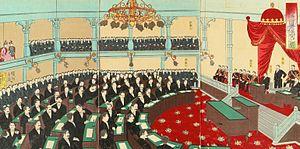
Nakayama Tadayasu, 17 décembre 1809 – 12 juin 1888, est un courtisan et membre de la noblesse japonaise de la toute fin de l'époque d'Edo puis kazoku de l'Empire du Japon postérieur à 1867. Il est le père de Nakayama Yoshiko mère de l'empereur Meiji, né et élevé dans la maison de Nakayama. Il a le rare honneur d'être décoré de l'Ordre du Chrysanthème de son vivant.
Toyohara Chikanobu, né le 26 septembre 1838 - mort le 29 septembre 1912, est l'un des derniers maîtres incontestables de l'estampe japonaise de la deuxième moitié du XIXᵉ siècle. Son œuvre est essentielle dans la transition entre l'ukiyo-e traditionnel et le nouveau style shin-Hanga.
La Chambre des pairs était la chambre haute de la Diète impériale, le parlement japonais, sous le régime de la Constitution Meiji, en place du 11 février 1889 au 3 mai 1947.